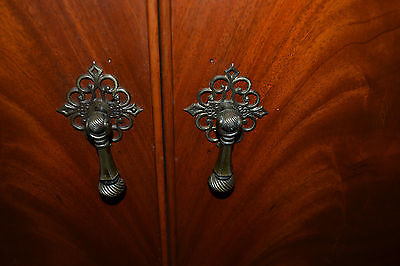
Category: cabinet